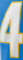
Number: 4